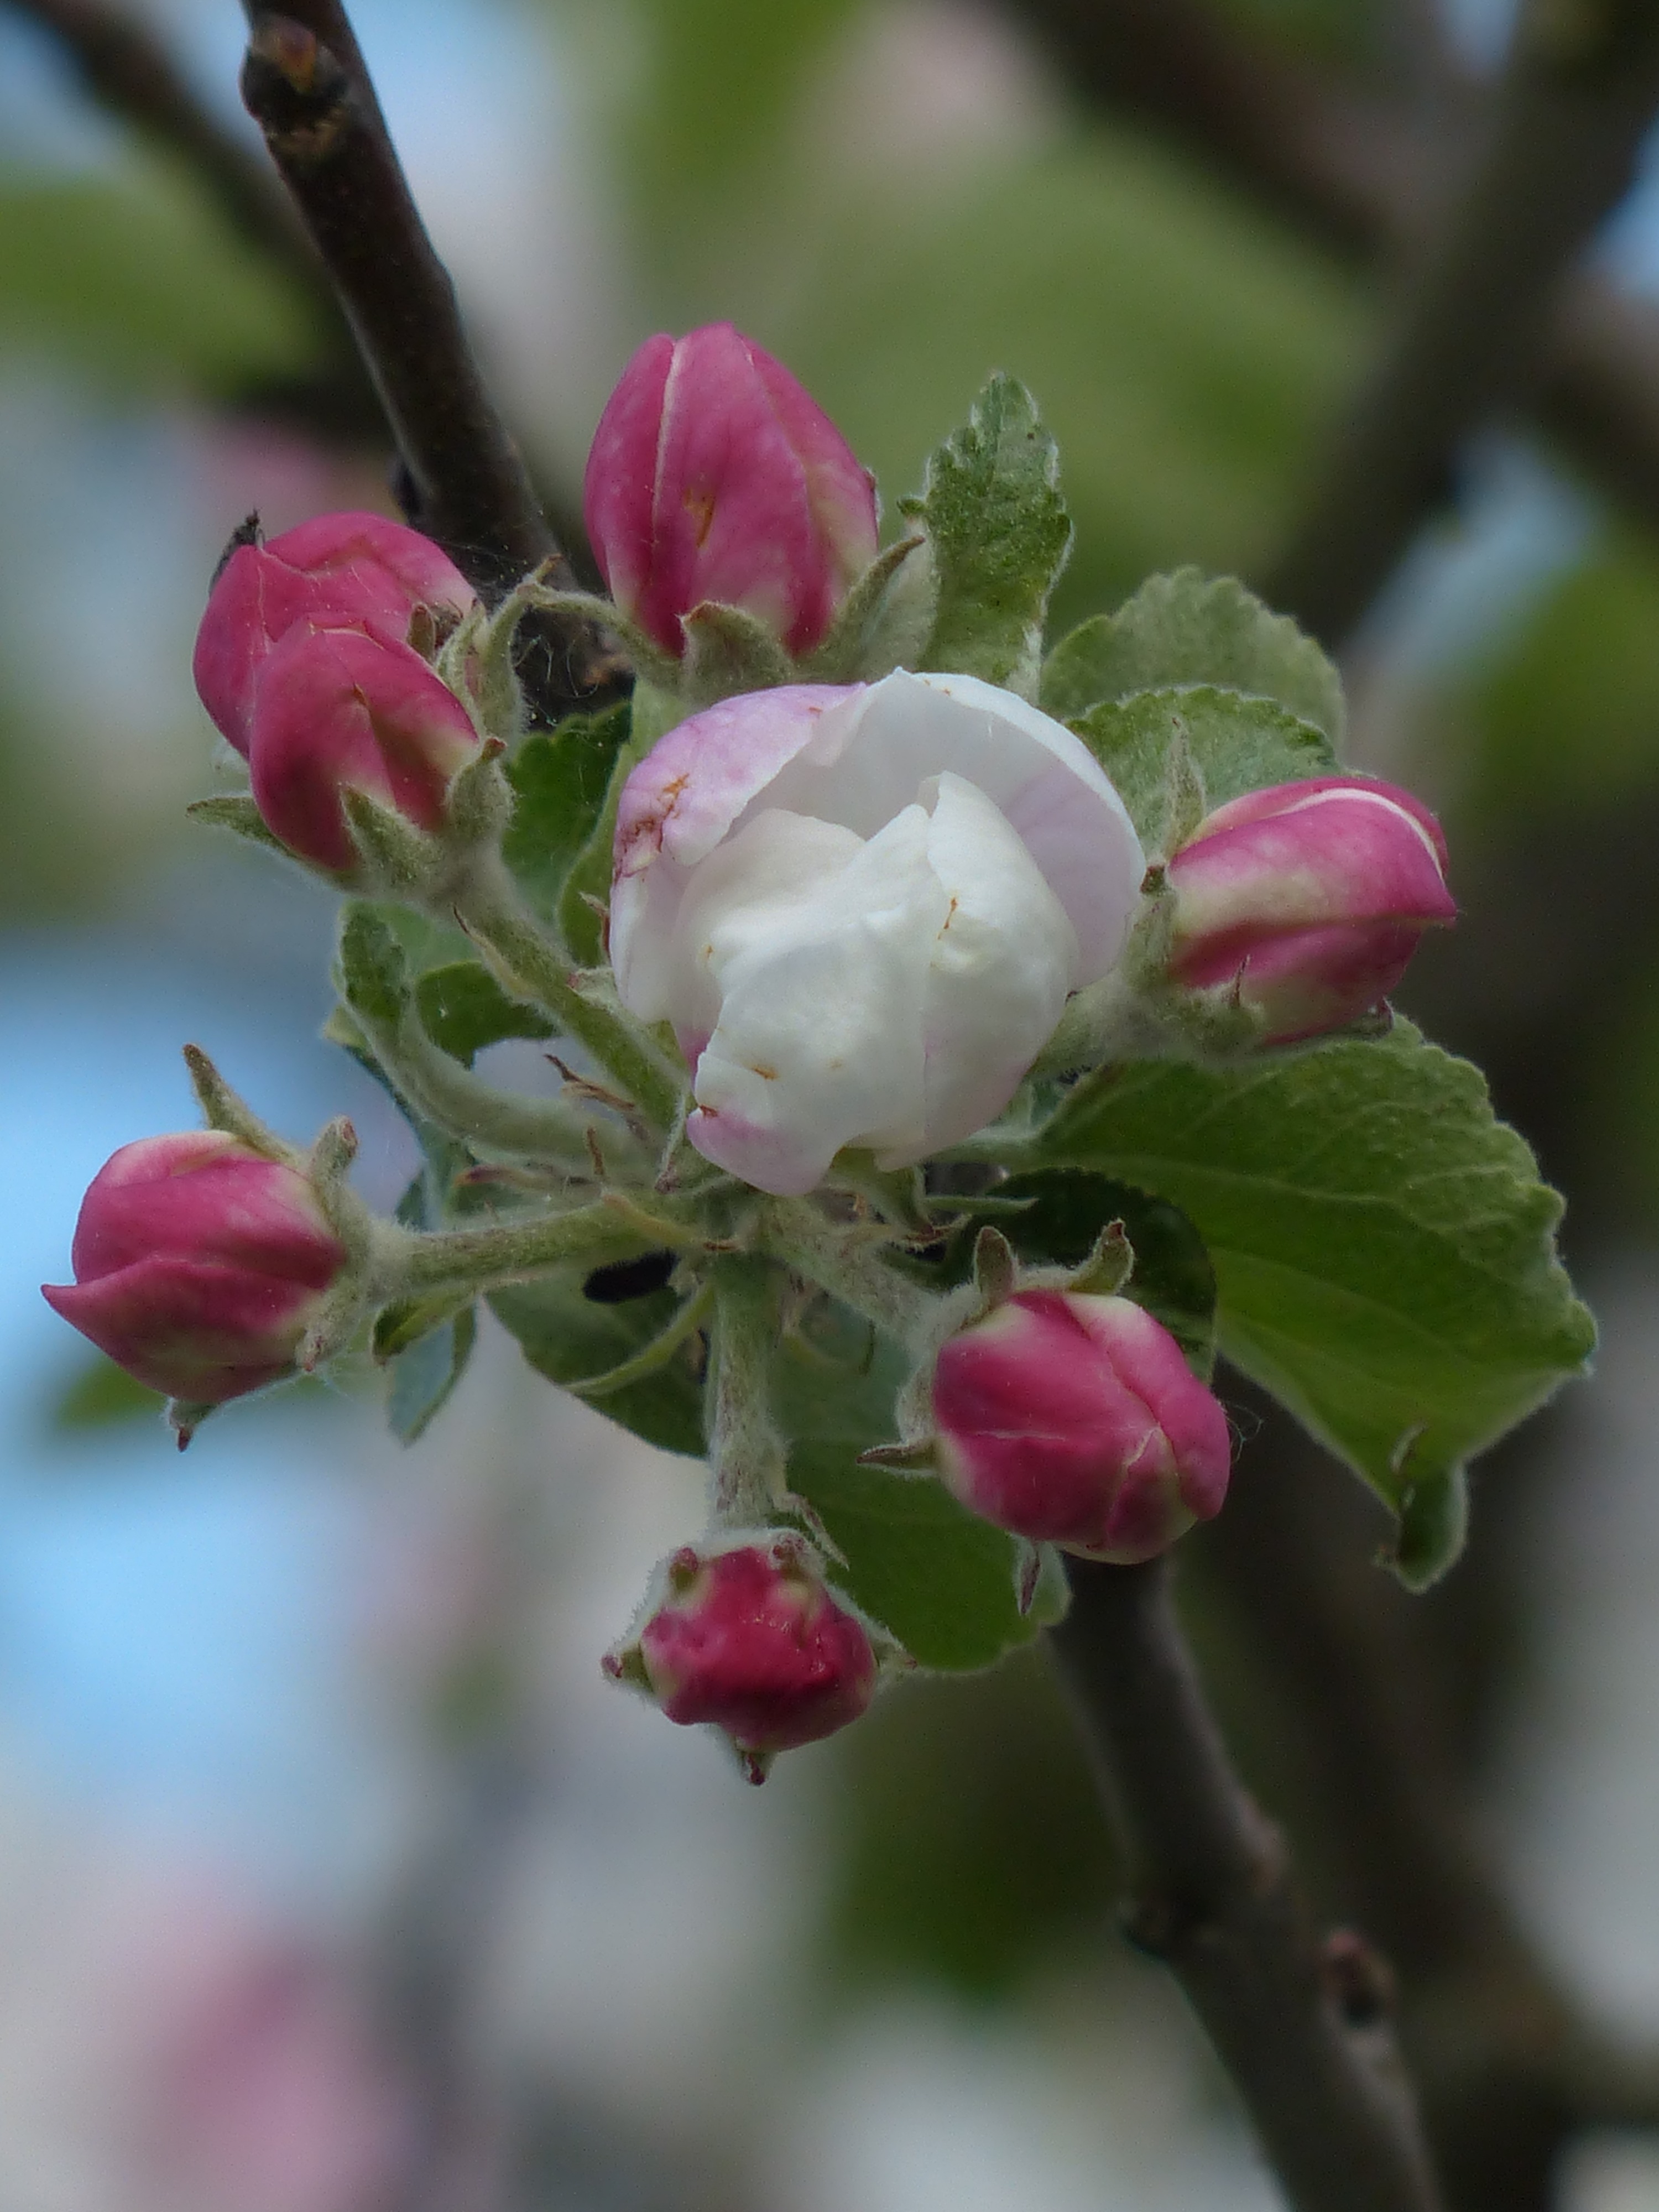
branch, blossom, plant, white, flower, petal, bloom, food, produce, pink, flora, leaves, shrub, large, bud, apple tree, macro photography, apple blossom, kernobstgewaechs, rose greenhouse, flowering plant, rose family, rosaceae, malus, land plant, rosa rubiginosa